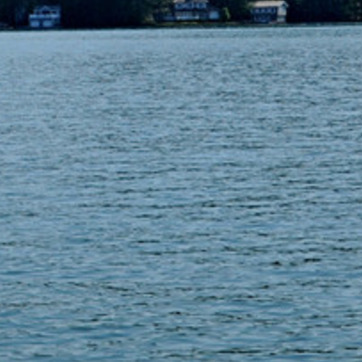
Material: water